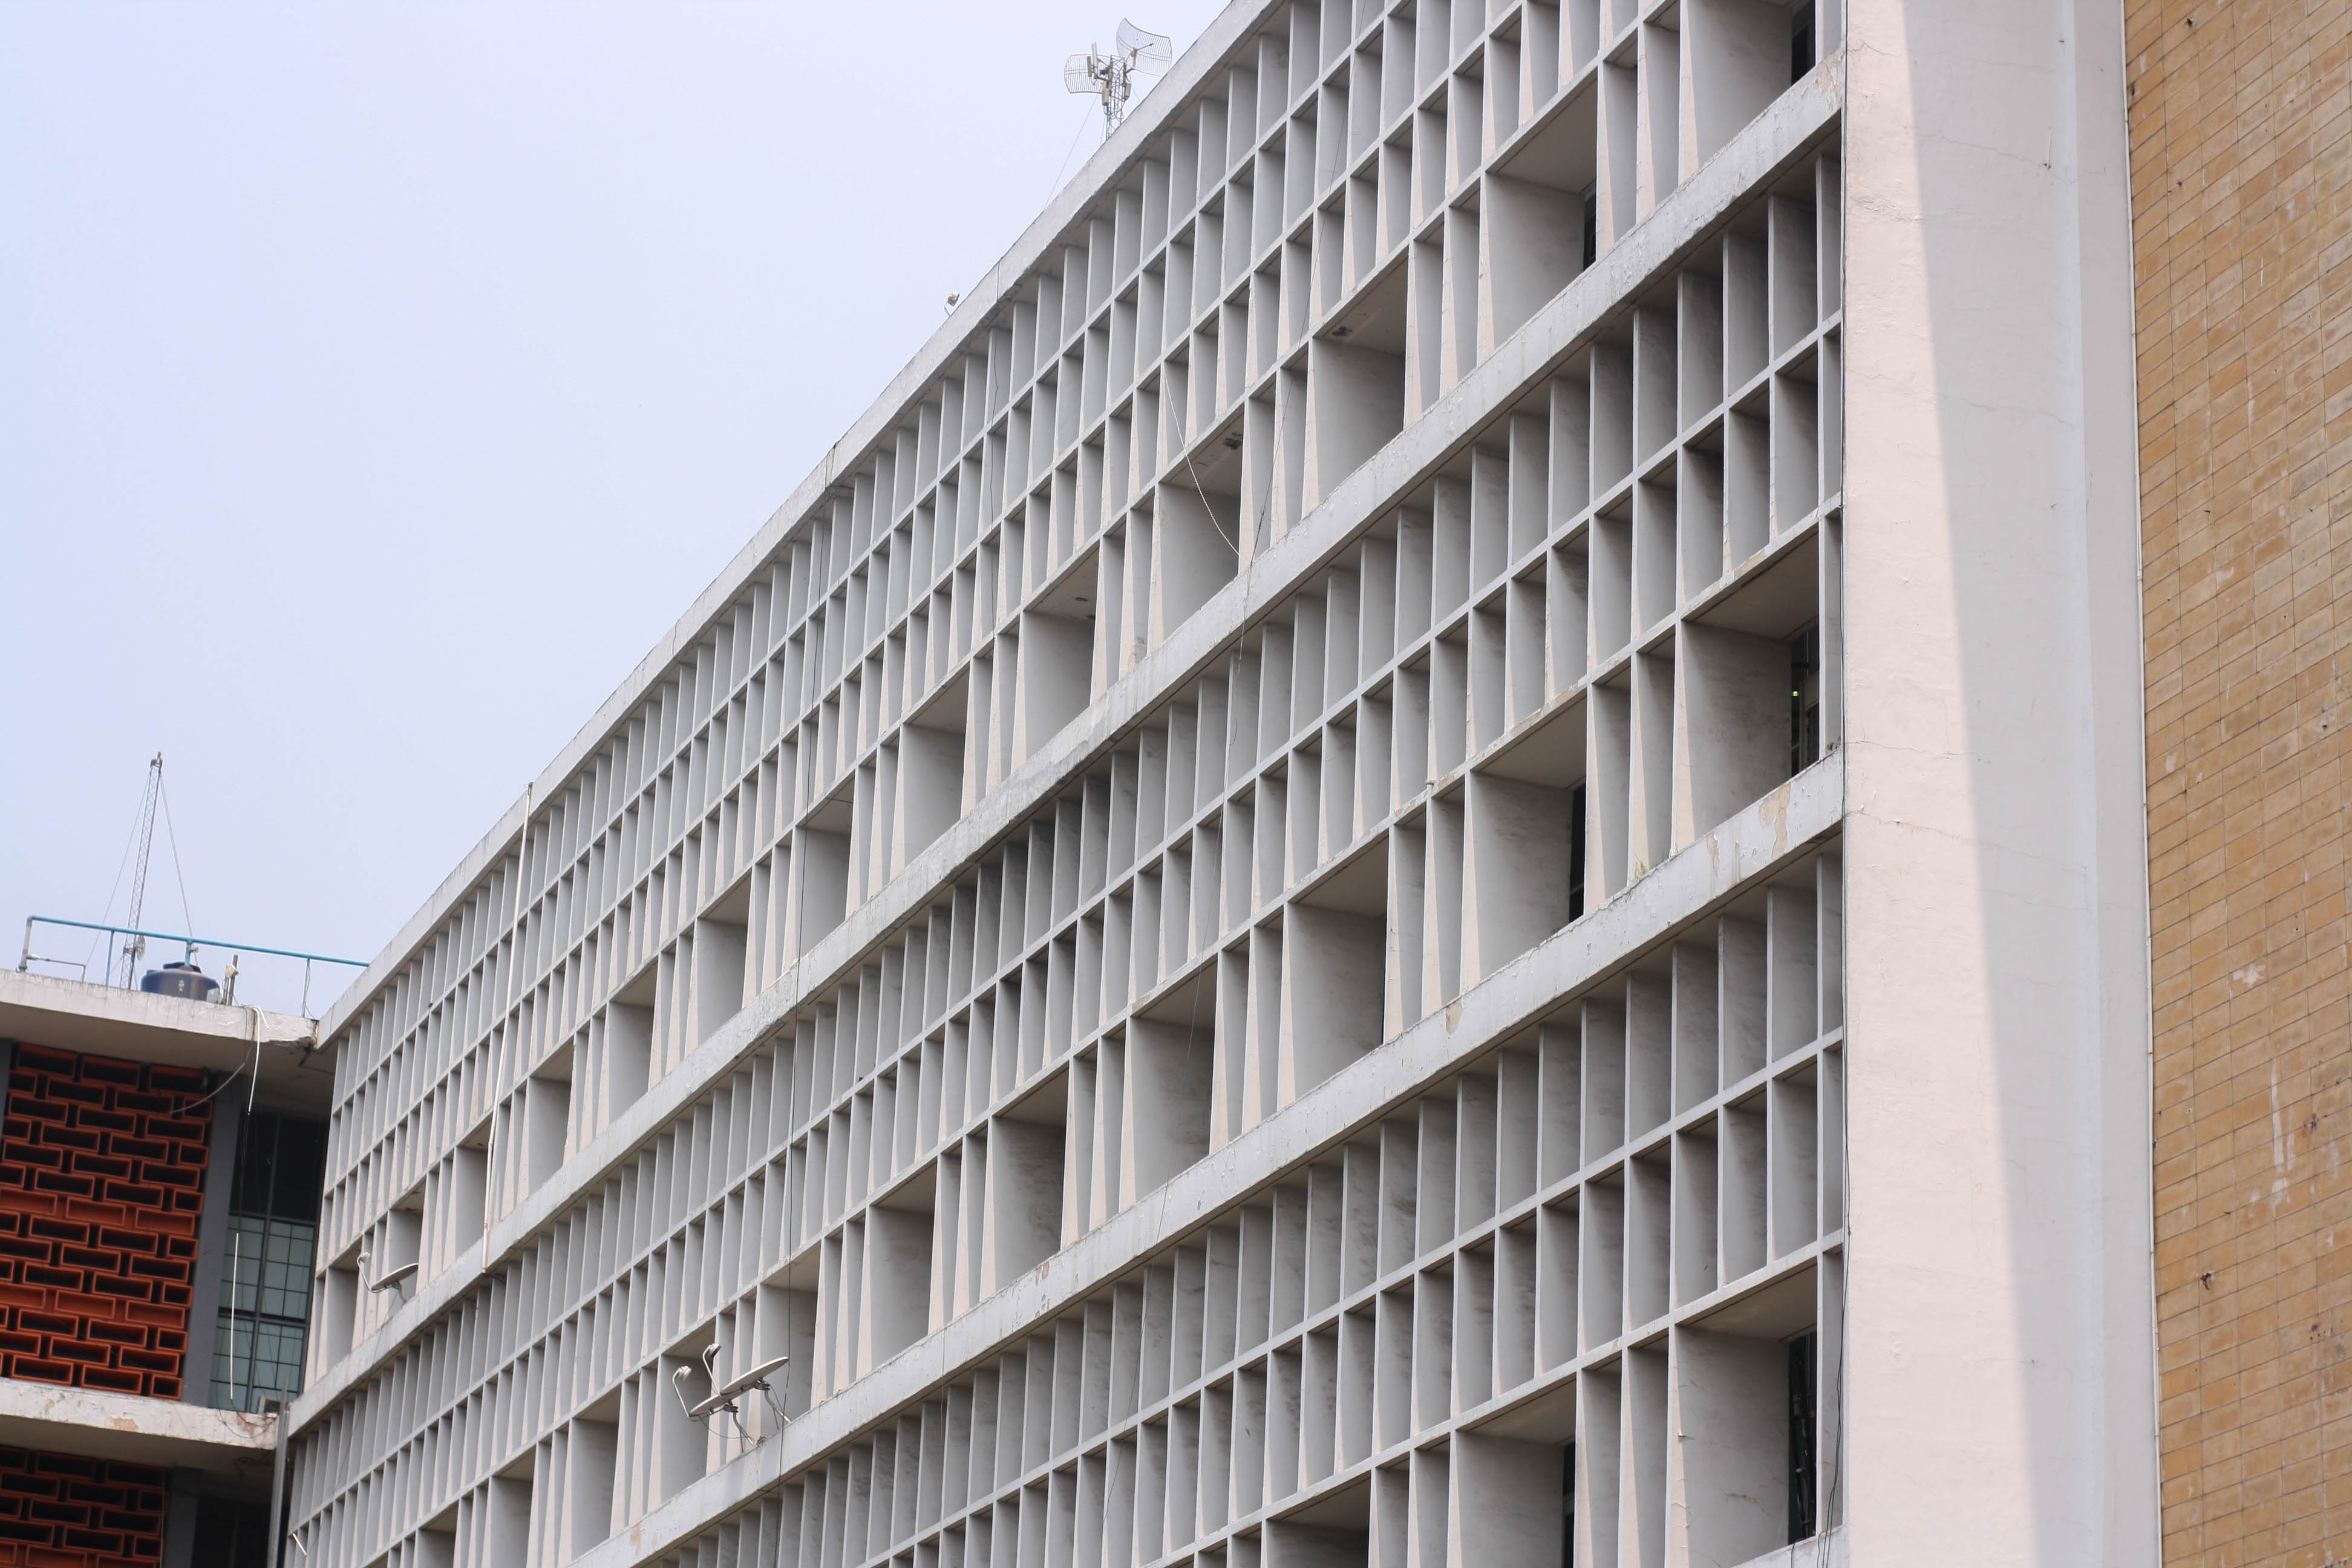
nature, architecture, building, property, facade, apartment, urban area, condominium, tower block, metropolitan area, commercial building, real estate, Material property, mixed use, neighbourhood, brutalist architecture, city, room, window, house, residential area, corporate headquarters, headquarters, metropolis, metal